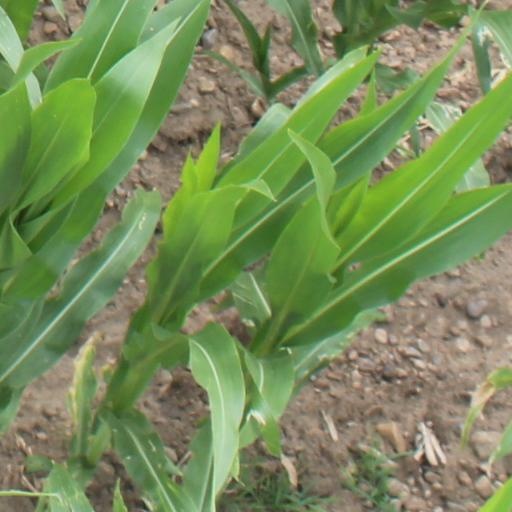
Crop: maize; corn